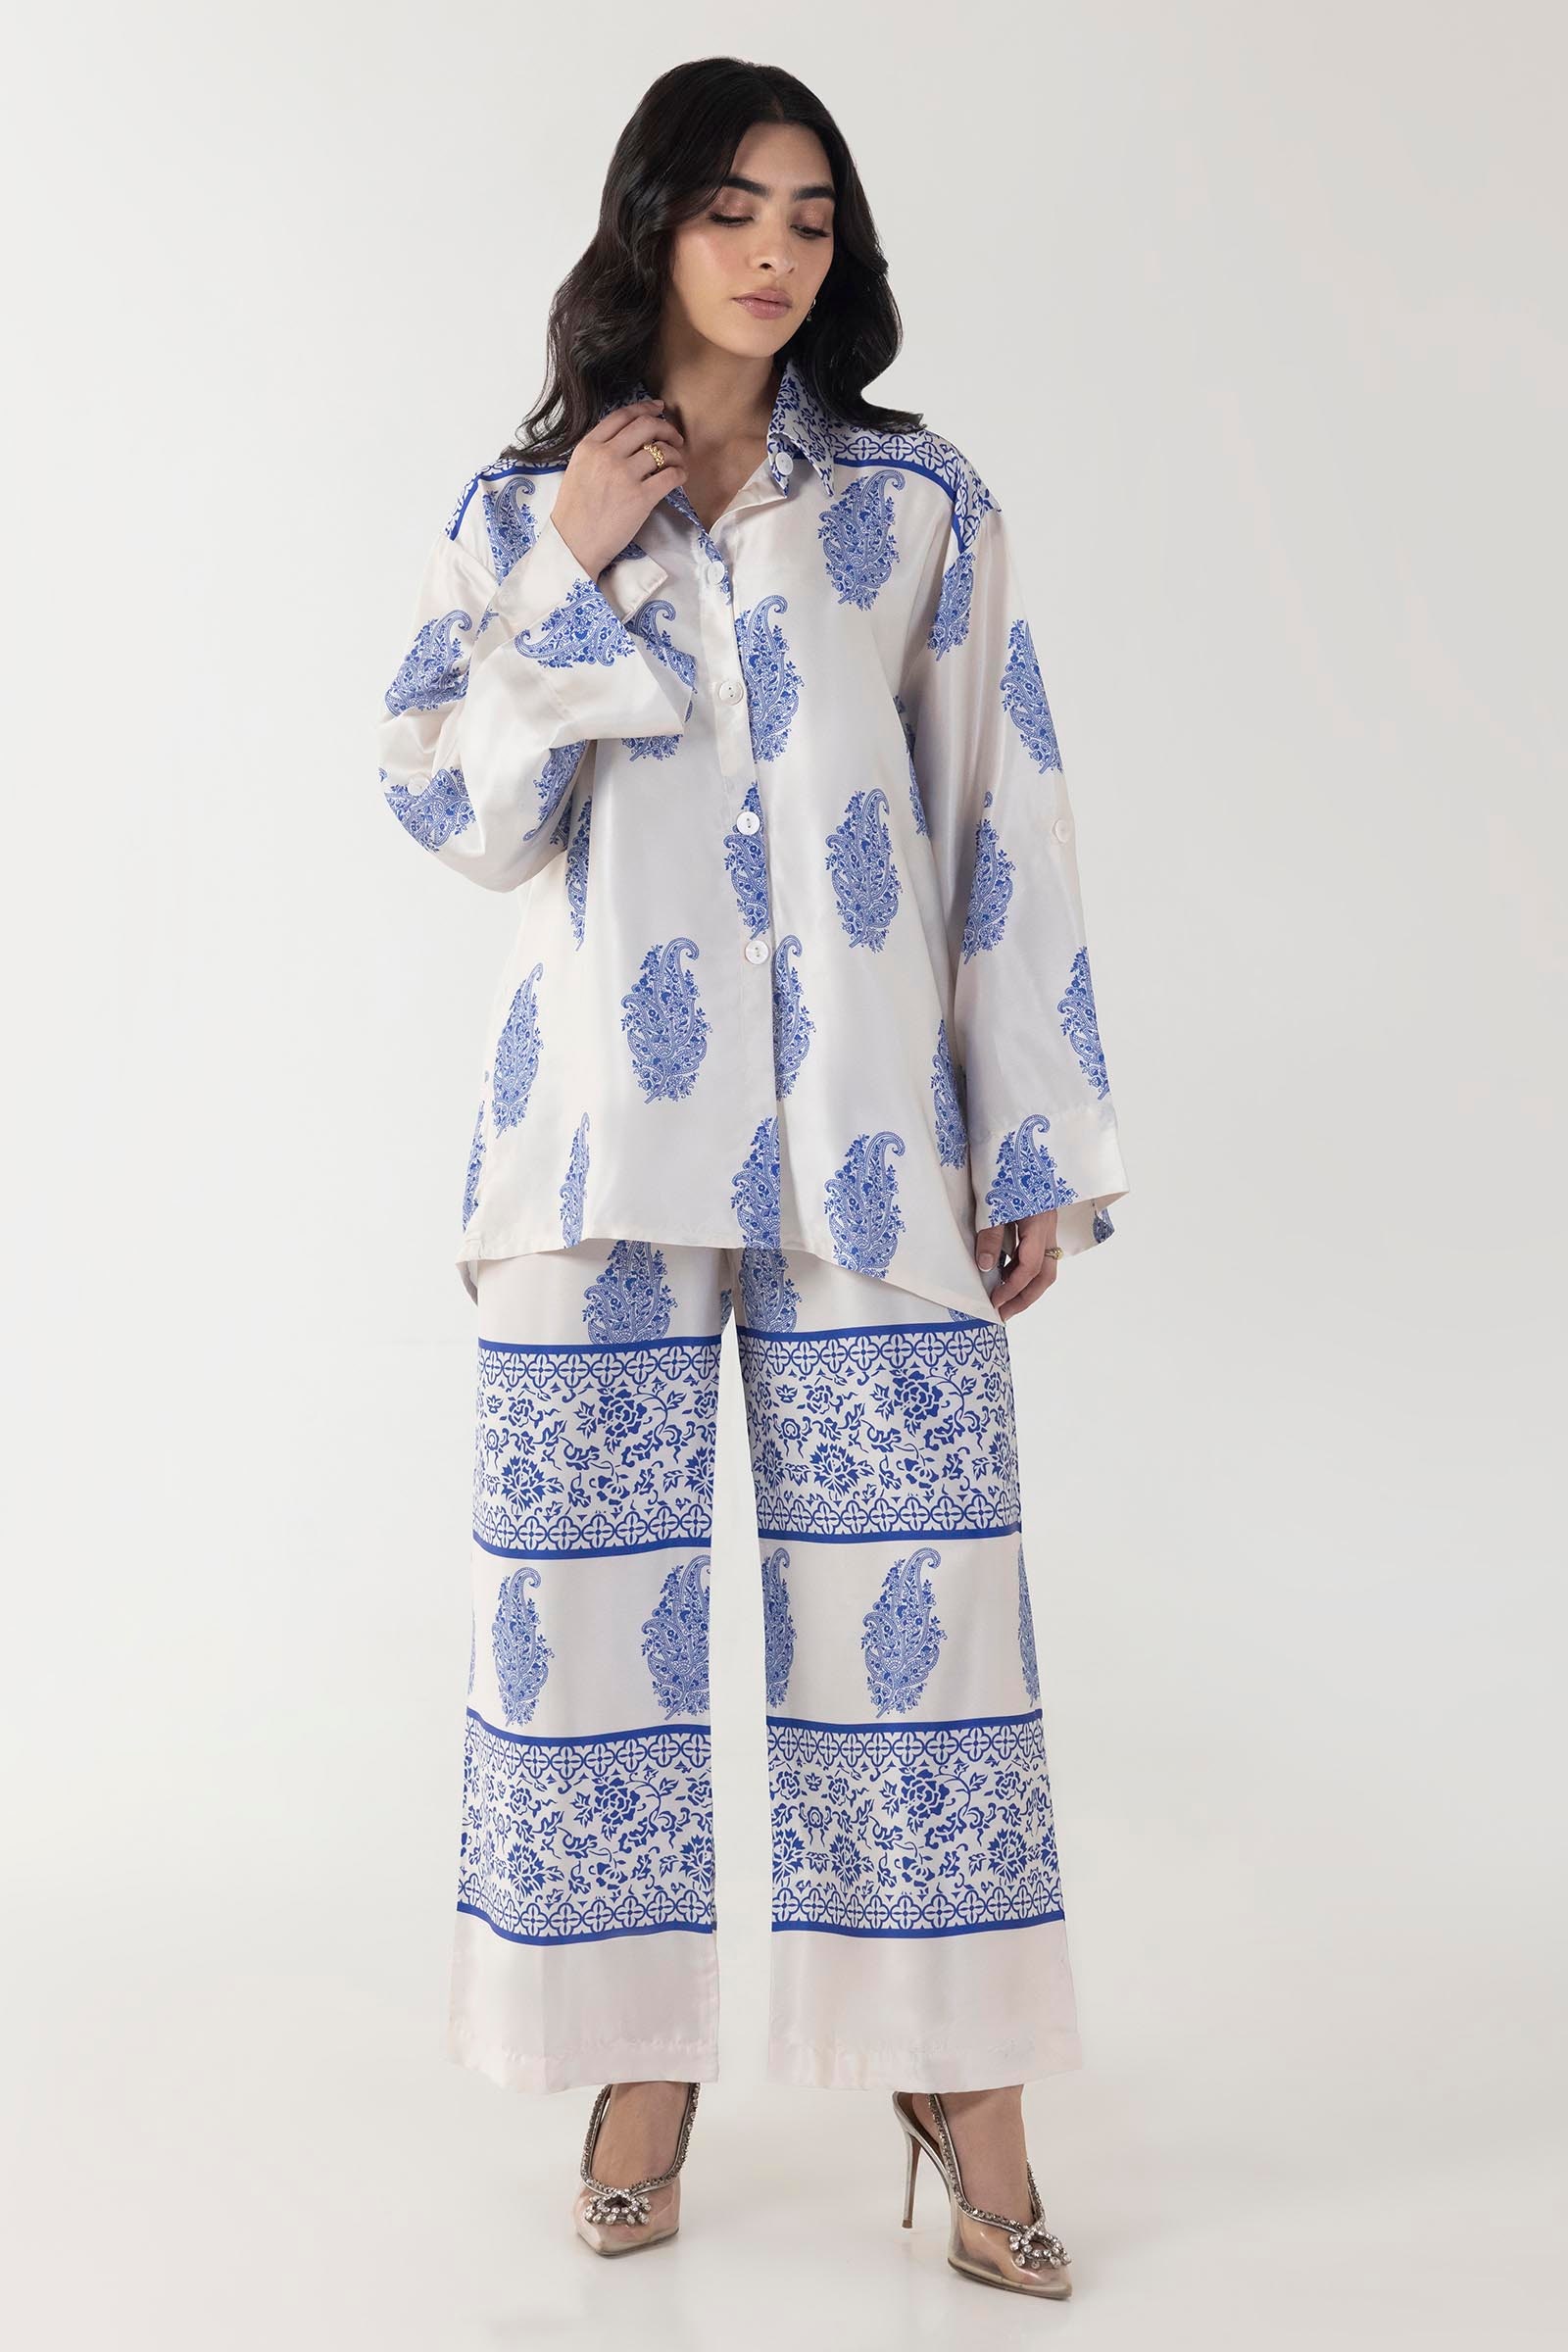
blue multi paisley top